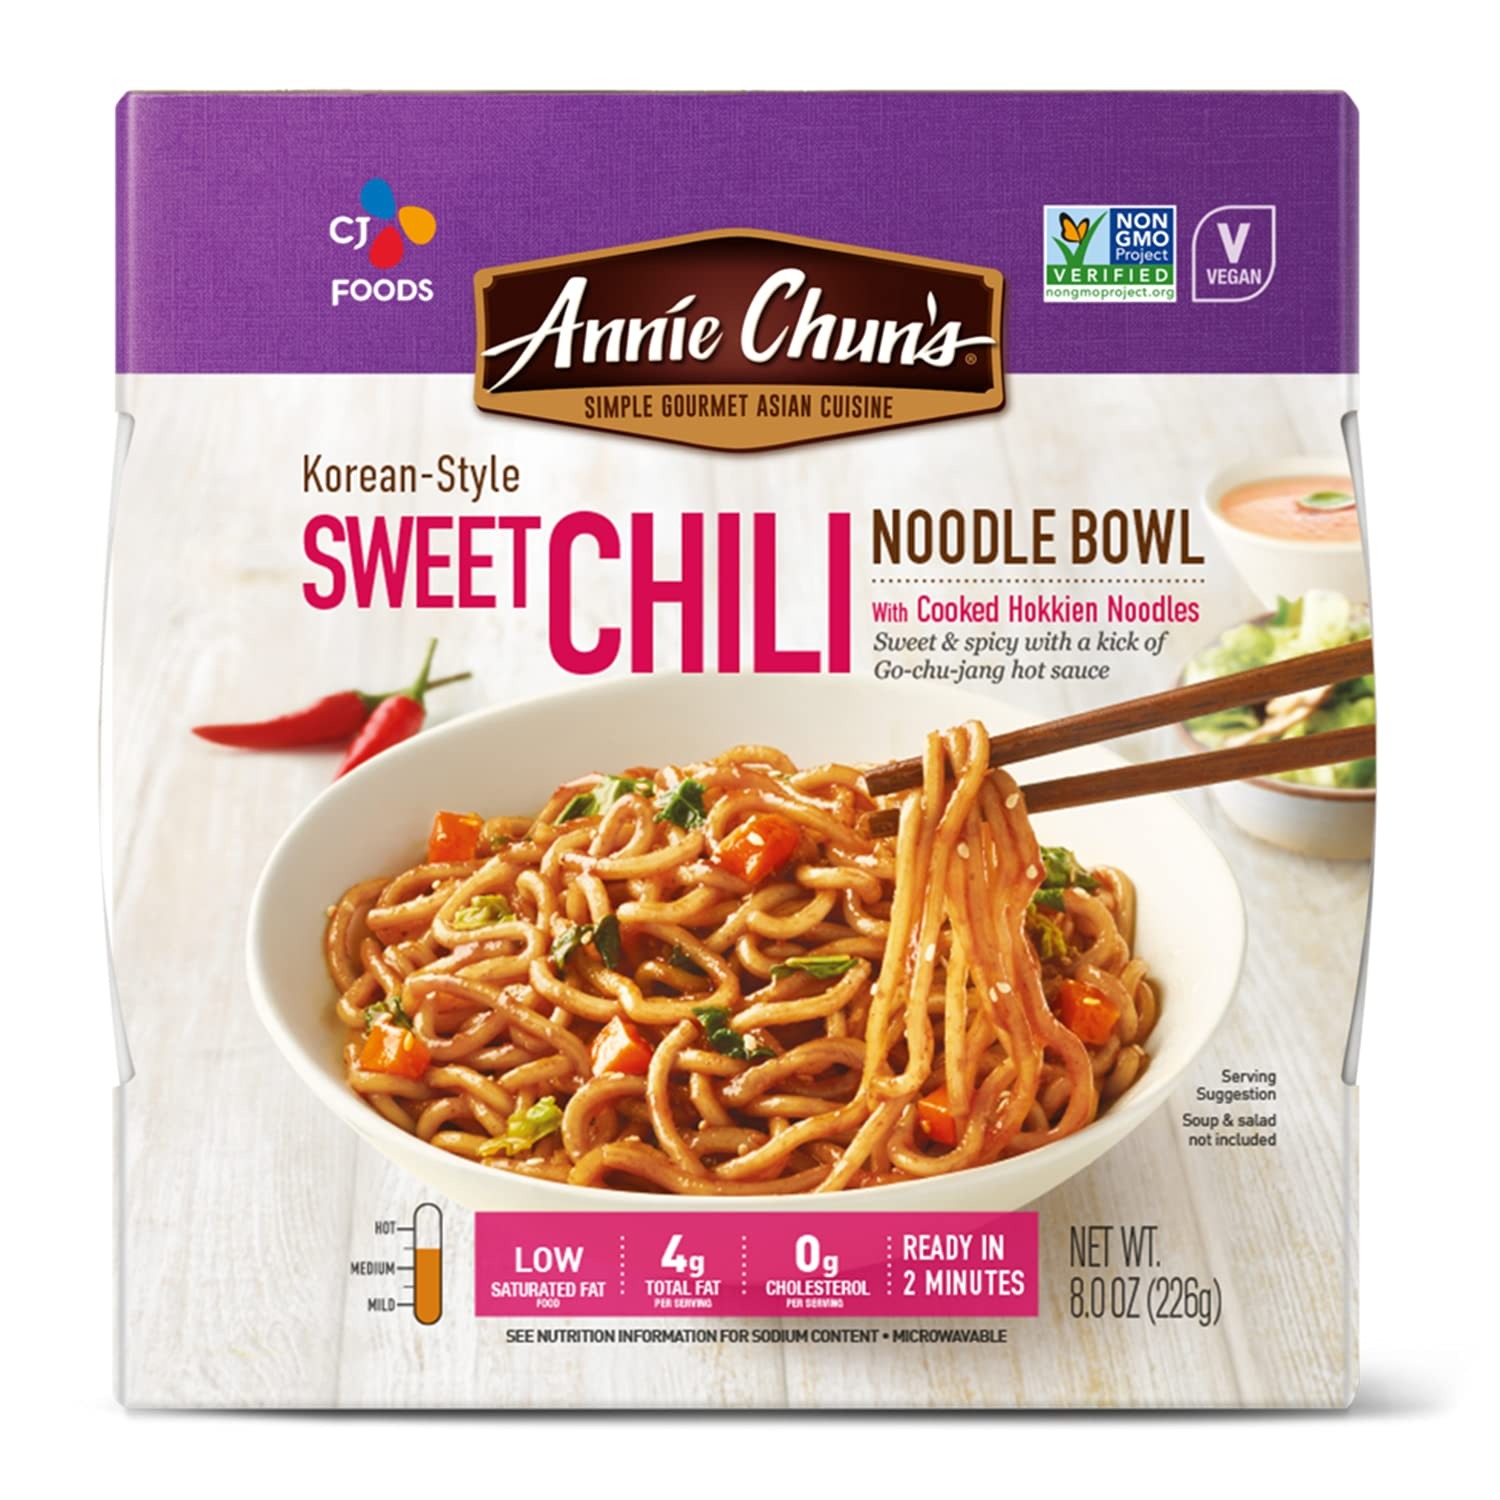
Item Name: Annie Chun's Noodle Bowl Korean-Style Sweet Chili, Vegan, Non GMO, 8 Ounce (Pack of 6)
Bullet Point 1: Aroma, texture, flavor, these feel-good flavor bowls are a truly satisfying sensory experience that's just minutes away.
Bullet Point 2: Korean-style gochujang sauce combined with delicious pre-cooked Hokkien noodles
Bullet Point 3: Ready to eat in just 2 minutes
Bullet Point 4: Non GMO Project Verified, Vegan, 0g Saturated Fat and 0mg Cholesterol Per Serving
Bullet Point 5: Contains (6) 8-oz container
Value: 48.0
Unit: Ounce

Price: 3.84